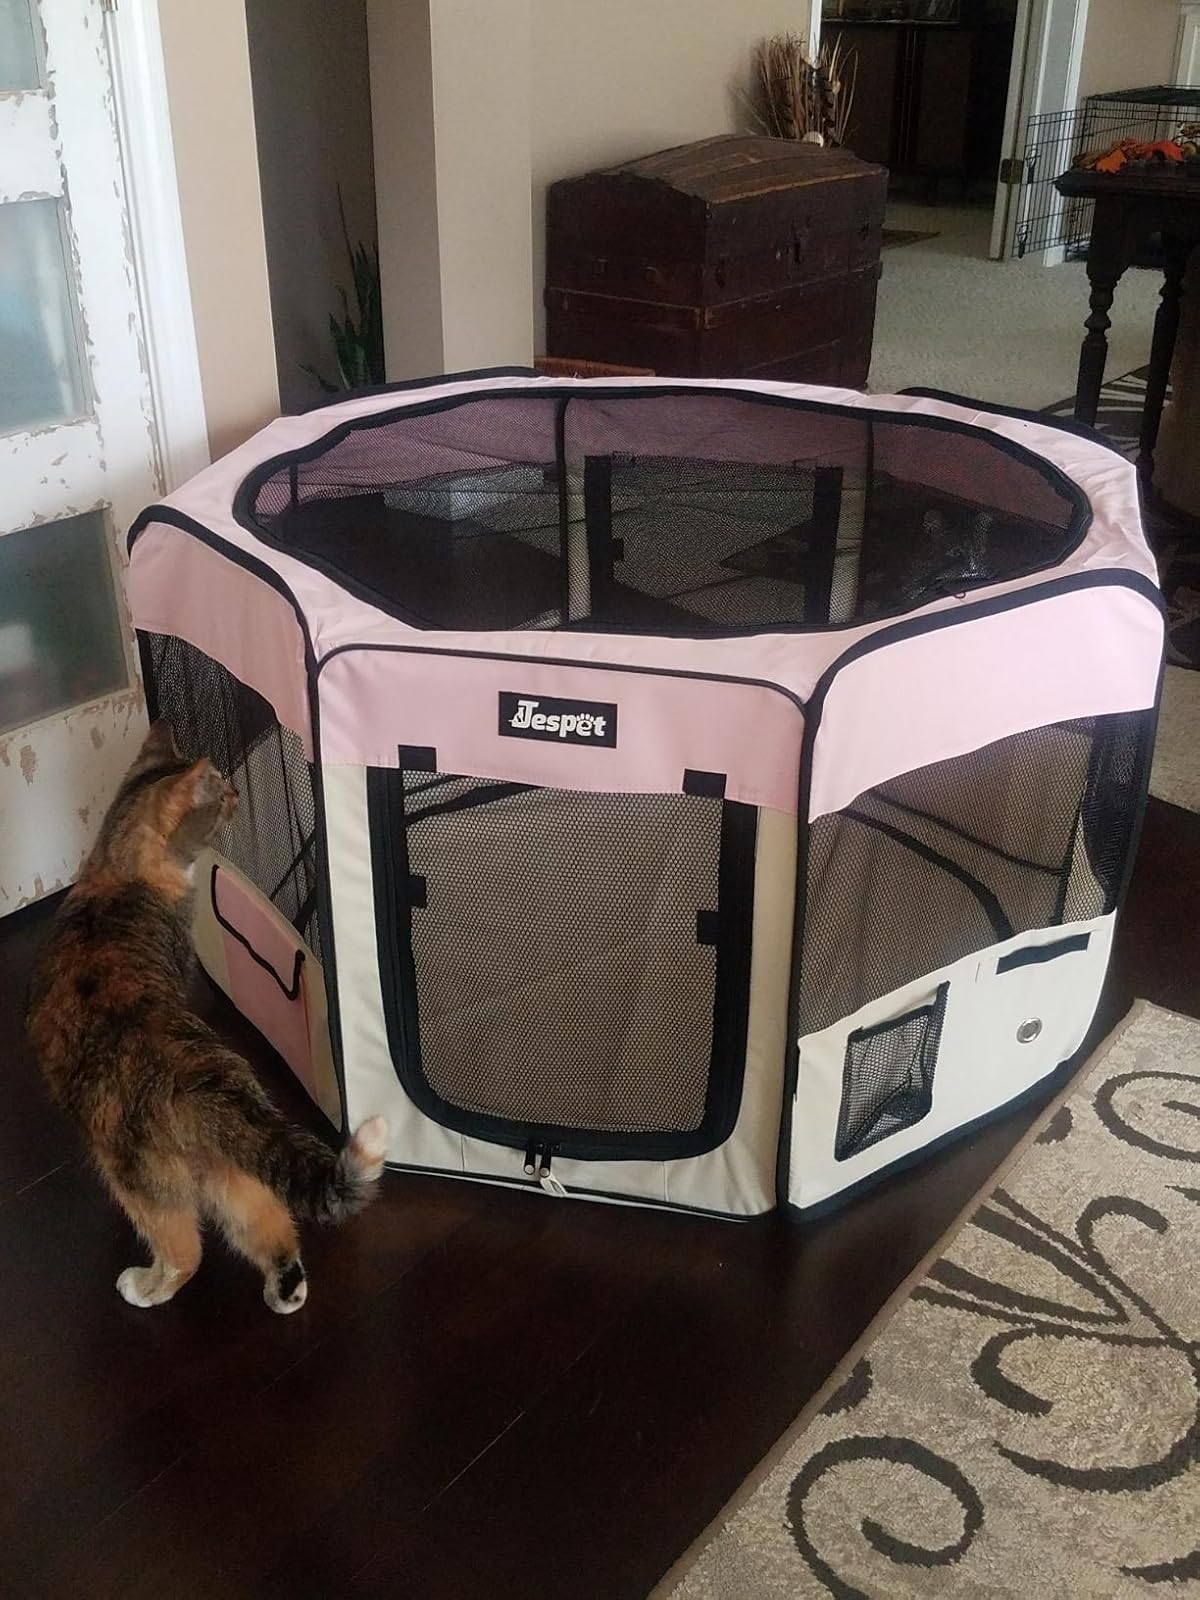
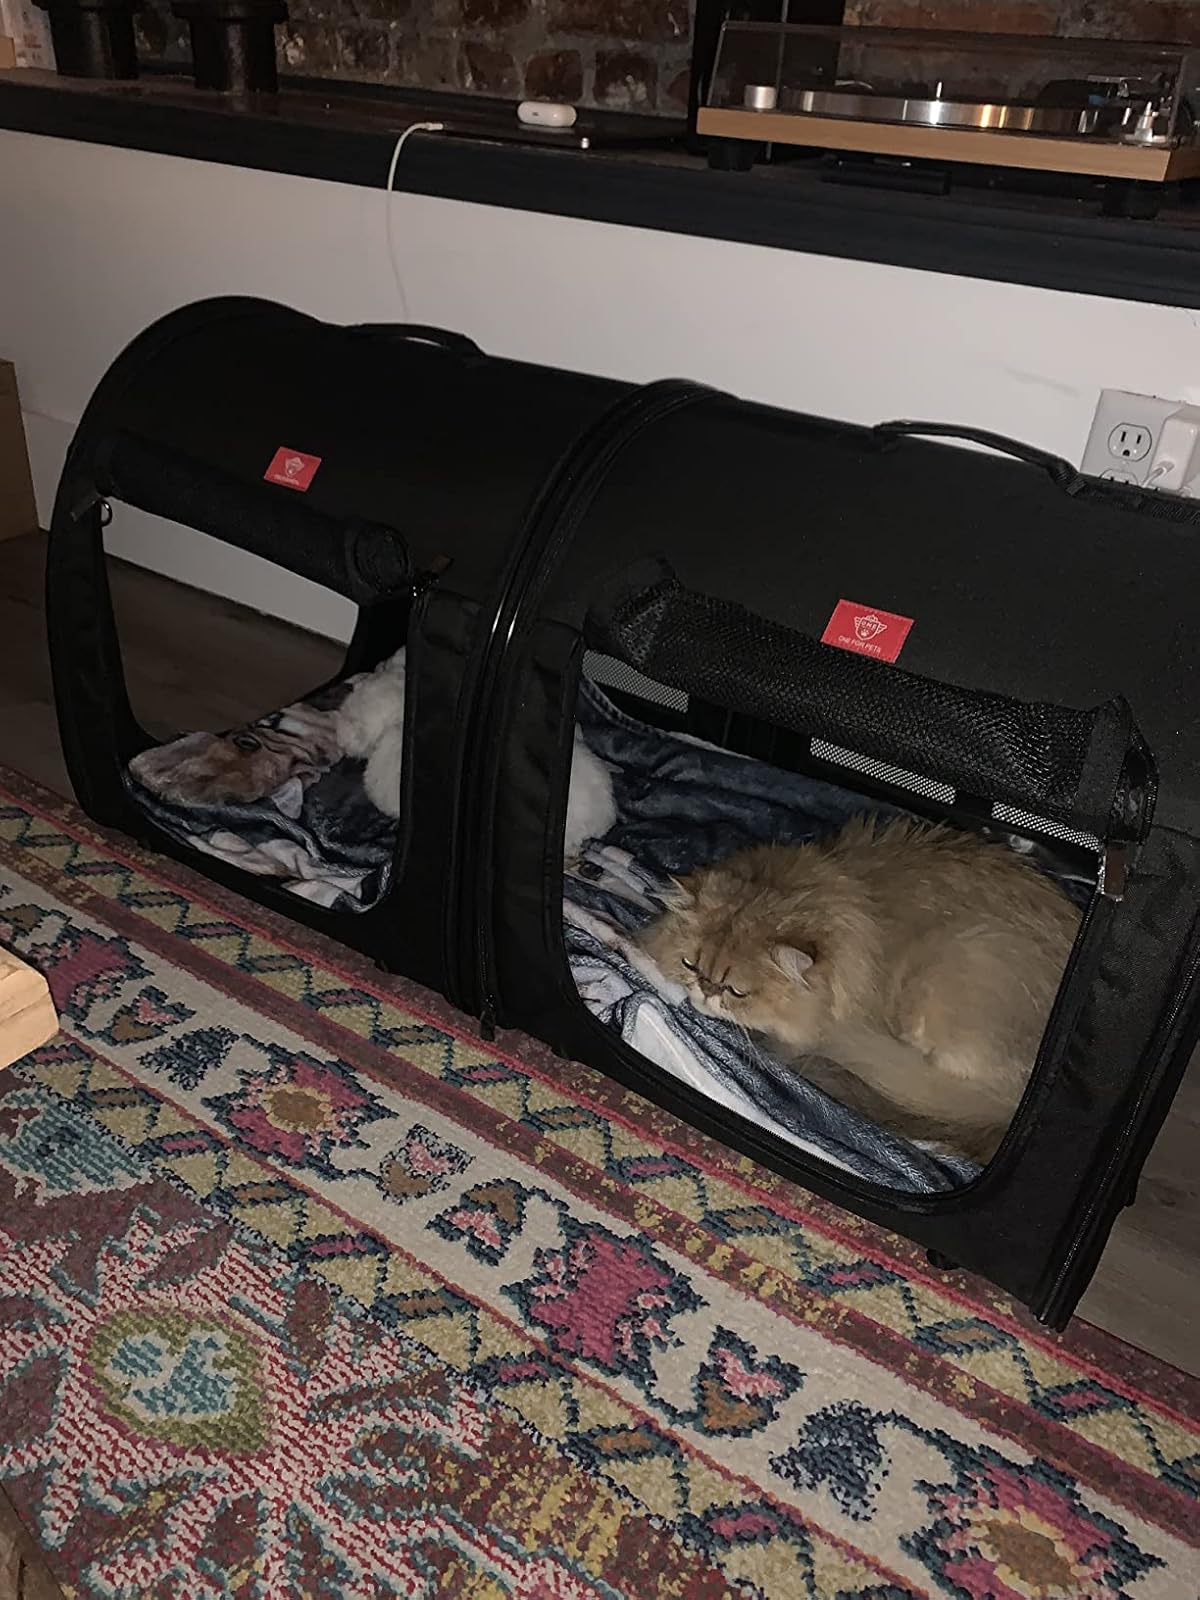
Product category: items_kennel
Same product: no